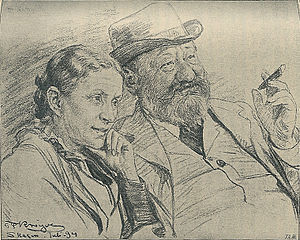
Sophus Schandorph
Sophus Schandorph med hustru, født Branner. Tegning fra 1894 af P.S. Krøyer.
Sophus Christian Frederik Schandorph, var digter og uddannet teolog.